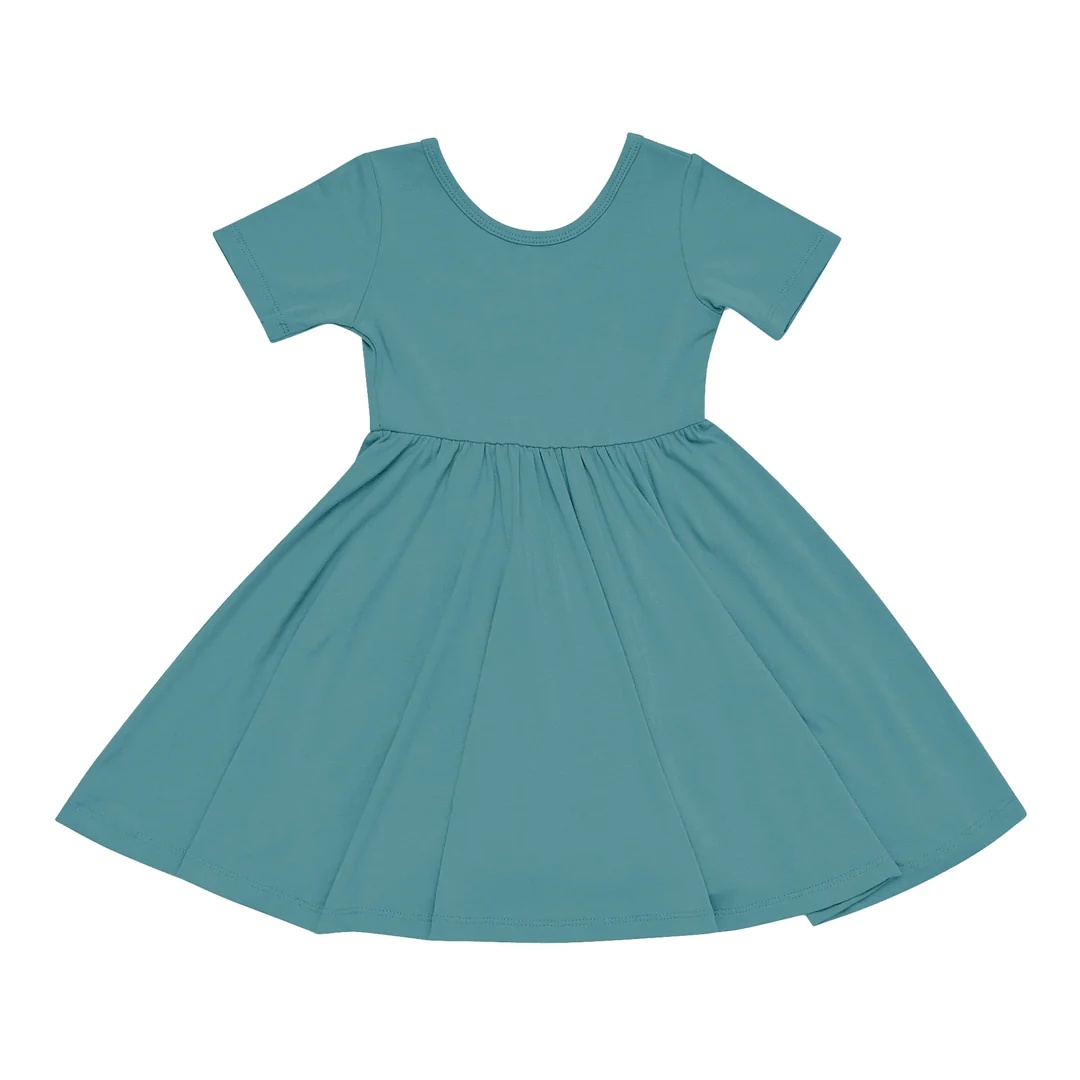
KYTE BABY TWIRL DRESS - COVE
Cut from soft, stretchy bamboo fabric, this twirl dress features a full skirt so your toddler can spin in style. The classic design of the dress can easily be dressed up or down, making it the perfect everyday outfit. 97% Bamboo Rayon, 3% Spandex 240 gsm creates a flattering drape Ballerina neckline
Brand: KYTE BABY
Category: Apparel & Accessories > Clothing > Baby & Toddler Clothing > Baby & Toddler Dresses